Racial segregation in the United States

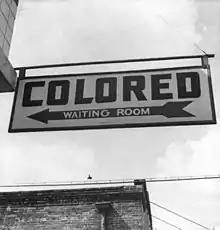
Sign for "colored" waiting room at a Greyhound bus terminal in Rome, Georgia, 1943. Throughout the South there were Jim Crow laws creating "de jure" legally required segregation.

Facilities and services such as housing, healthcare, education, employment, and transportation have been systematically separated in the United States based on racial categorizations. Notably, racial segregation in the United States was the legally and/or socially enforced separation of African Americans from whites, as well as the separation of other ethnic minorities from majority communities. While mainly referring to the physical separation and provision of separate facilities, it can also refer to other manifestations such as prohibitions against interracial marriage (enforced with anti-miscegenation laws), and the separation of roles within an institution. The U.S. Armed Forces were formally segregated until 1948, as black units were separated from white units but were still typically led by white officers.